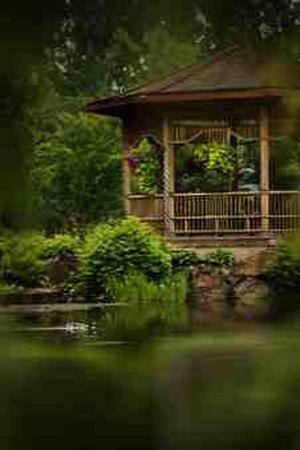
Le belvédère près de l'eau, au Jardin botanique du Nouveau-Brunswick.